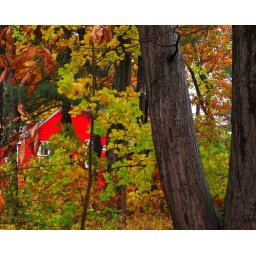
around the corner from our hotel room. The red building is really THAT red!